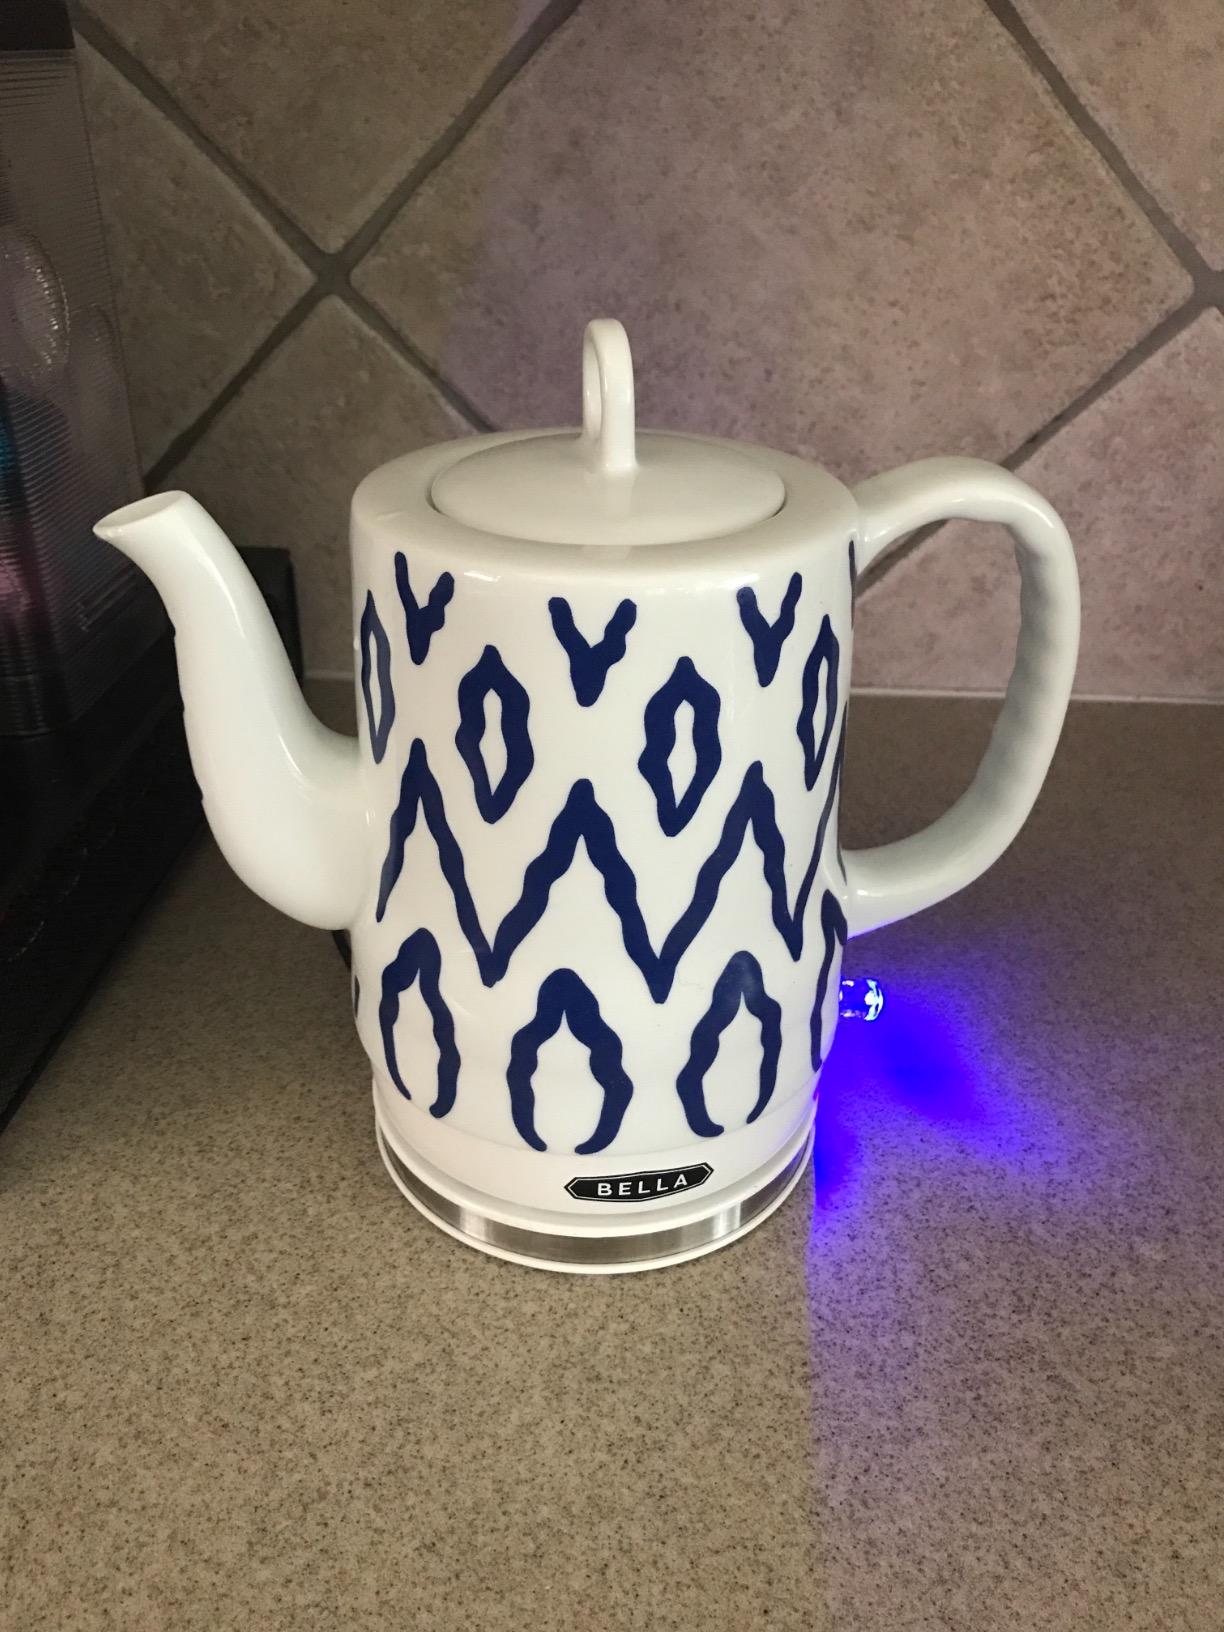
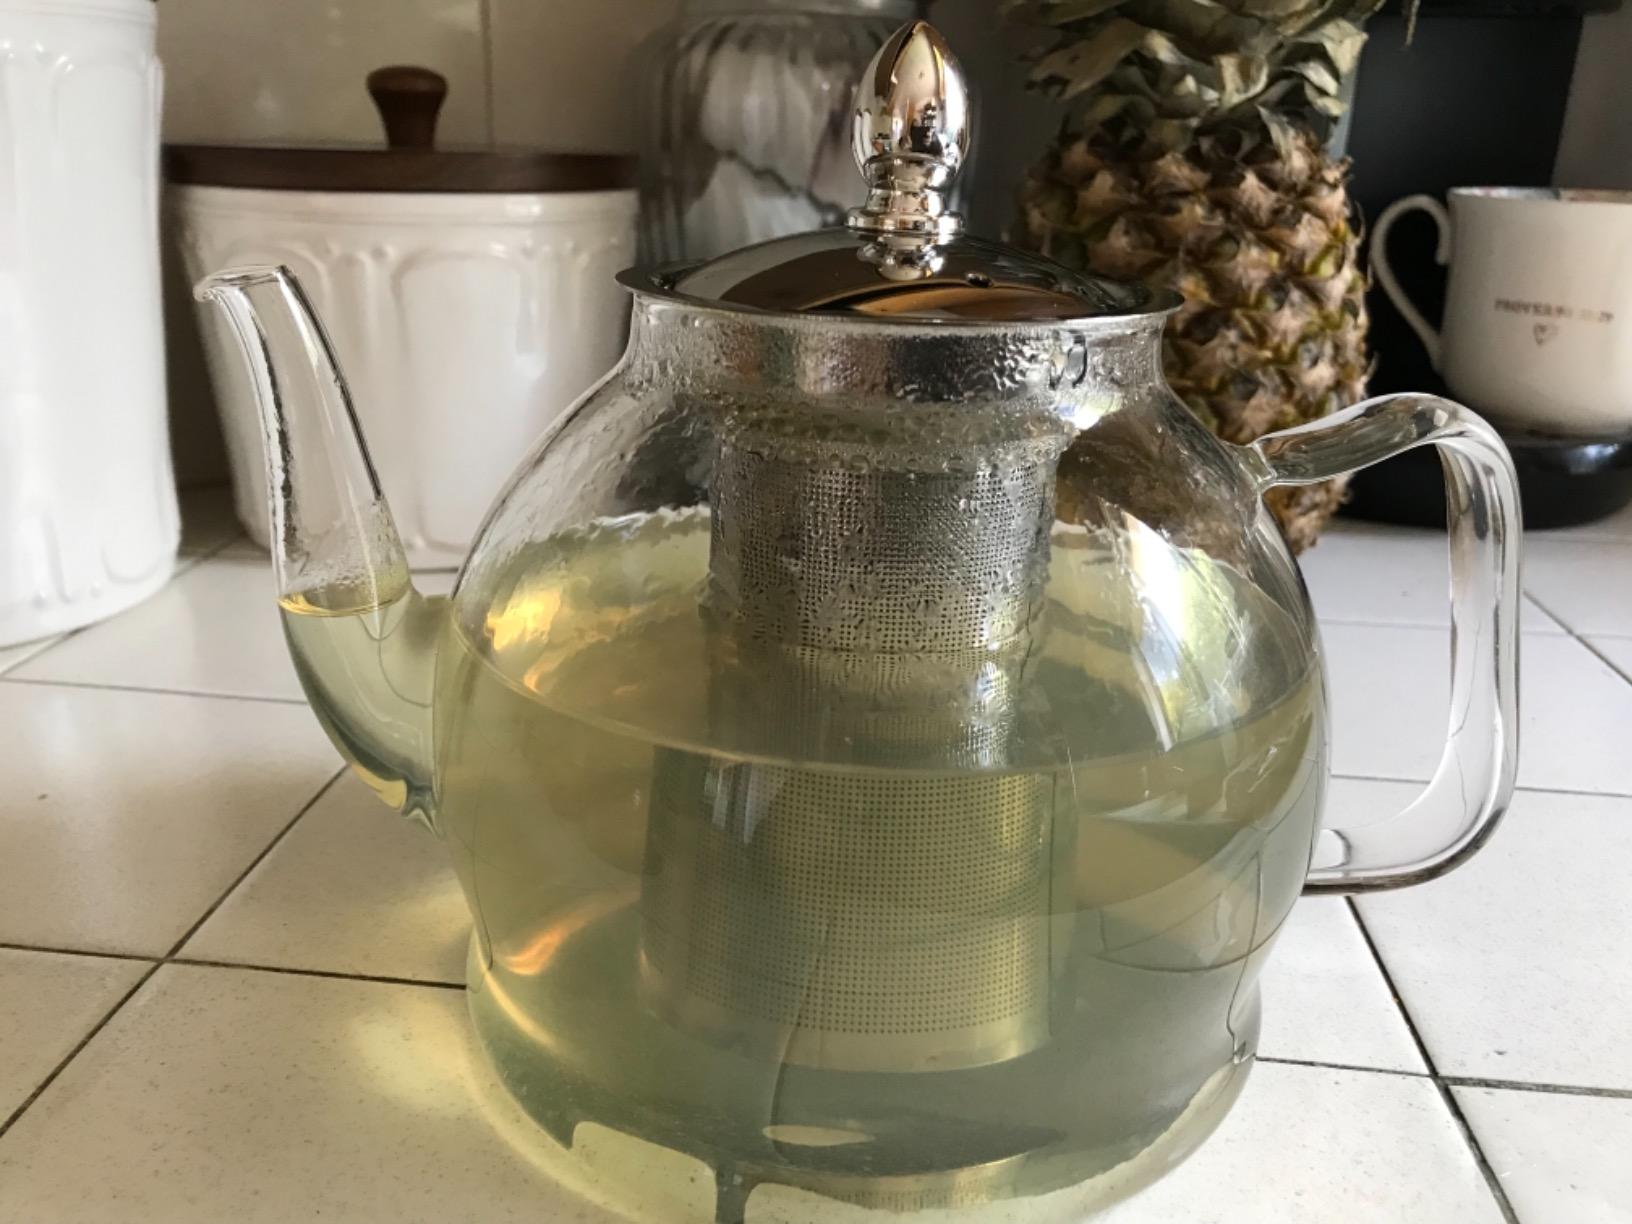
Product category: items_kettle
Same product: no